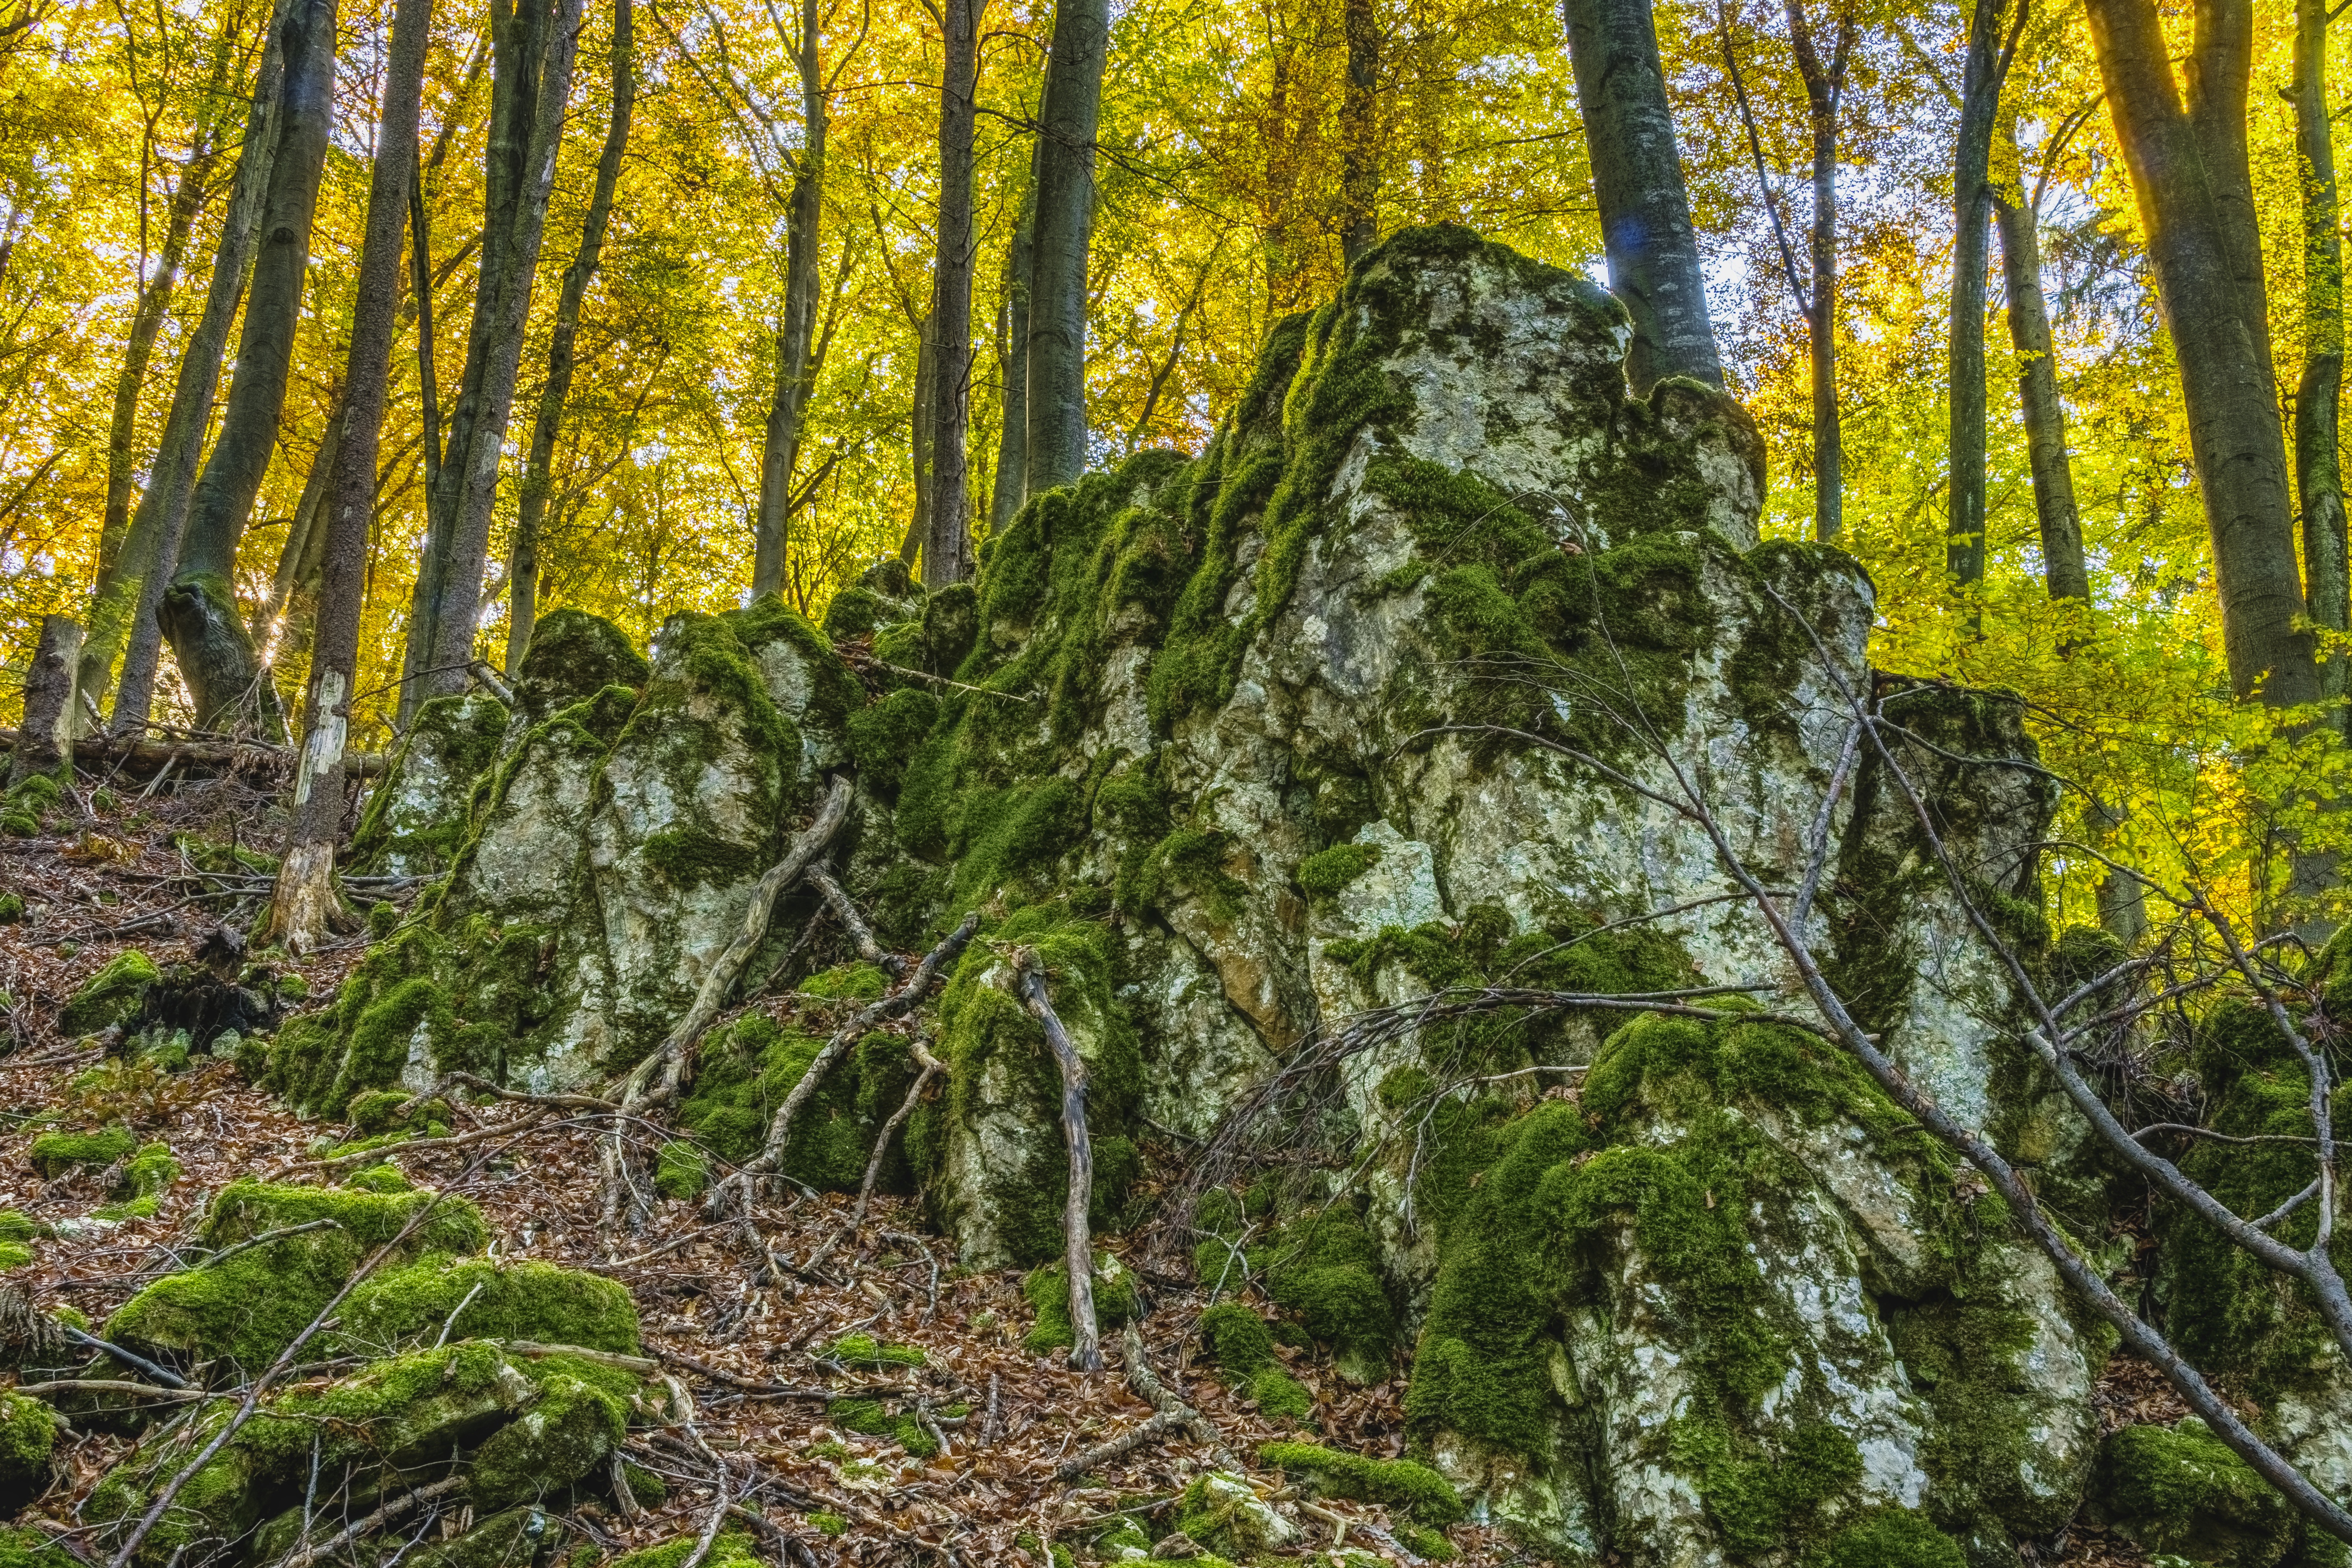
ecosystem, nature reserve, vegetation, forest, woodland, old growth forest, tree, temperate broadleaf and mixed forest, deciduous, wilderness, spruce fir forest, temperate coniferous forest, biome, valdivian temperate rain forest, rainforest, tropical and subtropical coniferous forests, jungle, northern hardwood forest concept, trunk, rock, riparian forest, branch, state park, autumn, plant community, birch